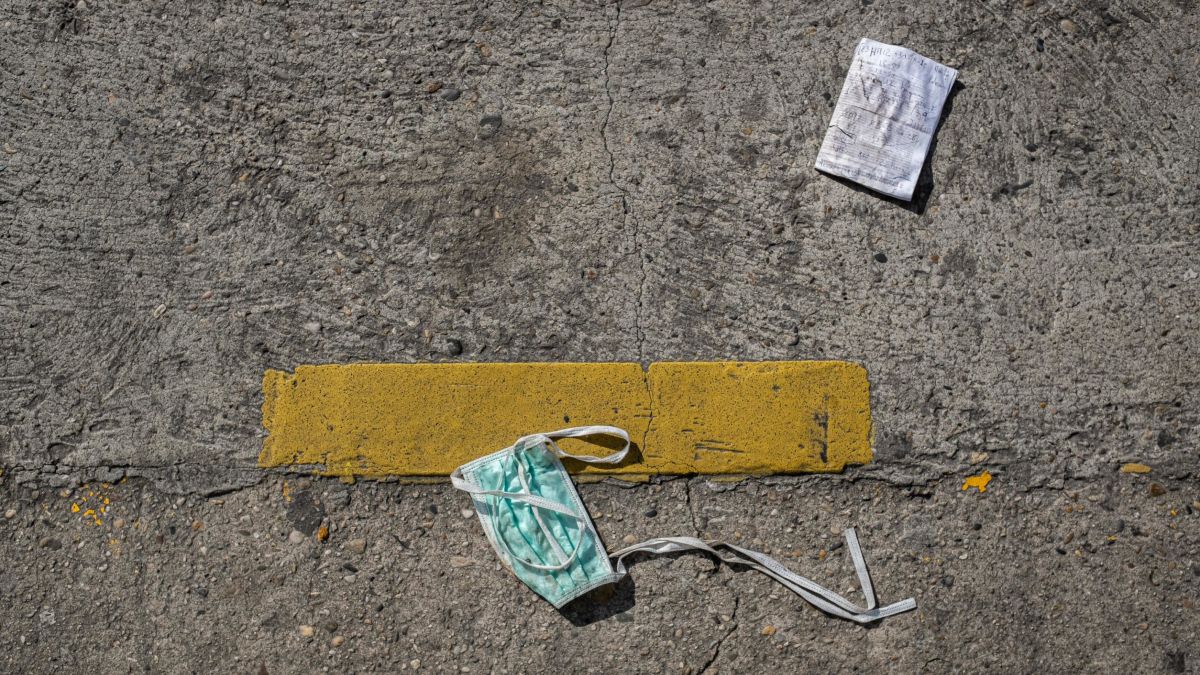
Label: trash